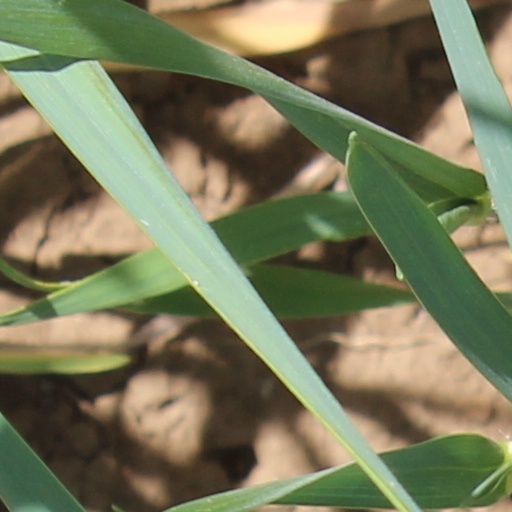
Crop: wheat